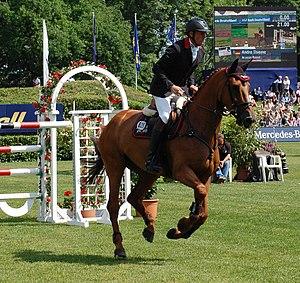
André Thieme est un cavalier d'obstacles allemand.